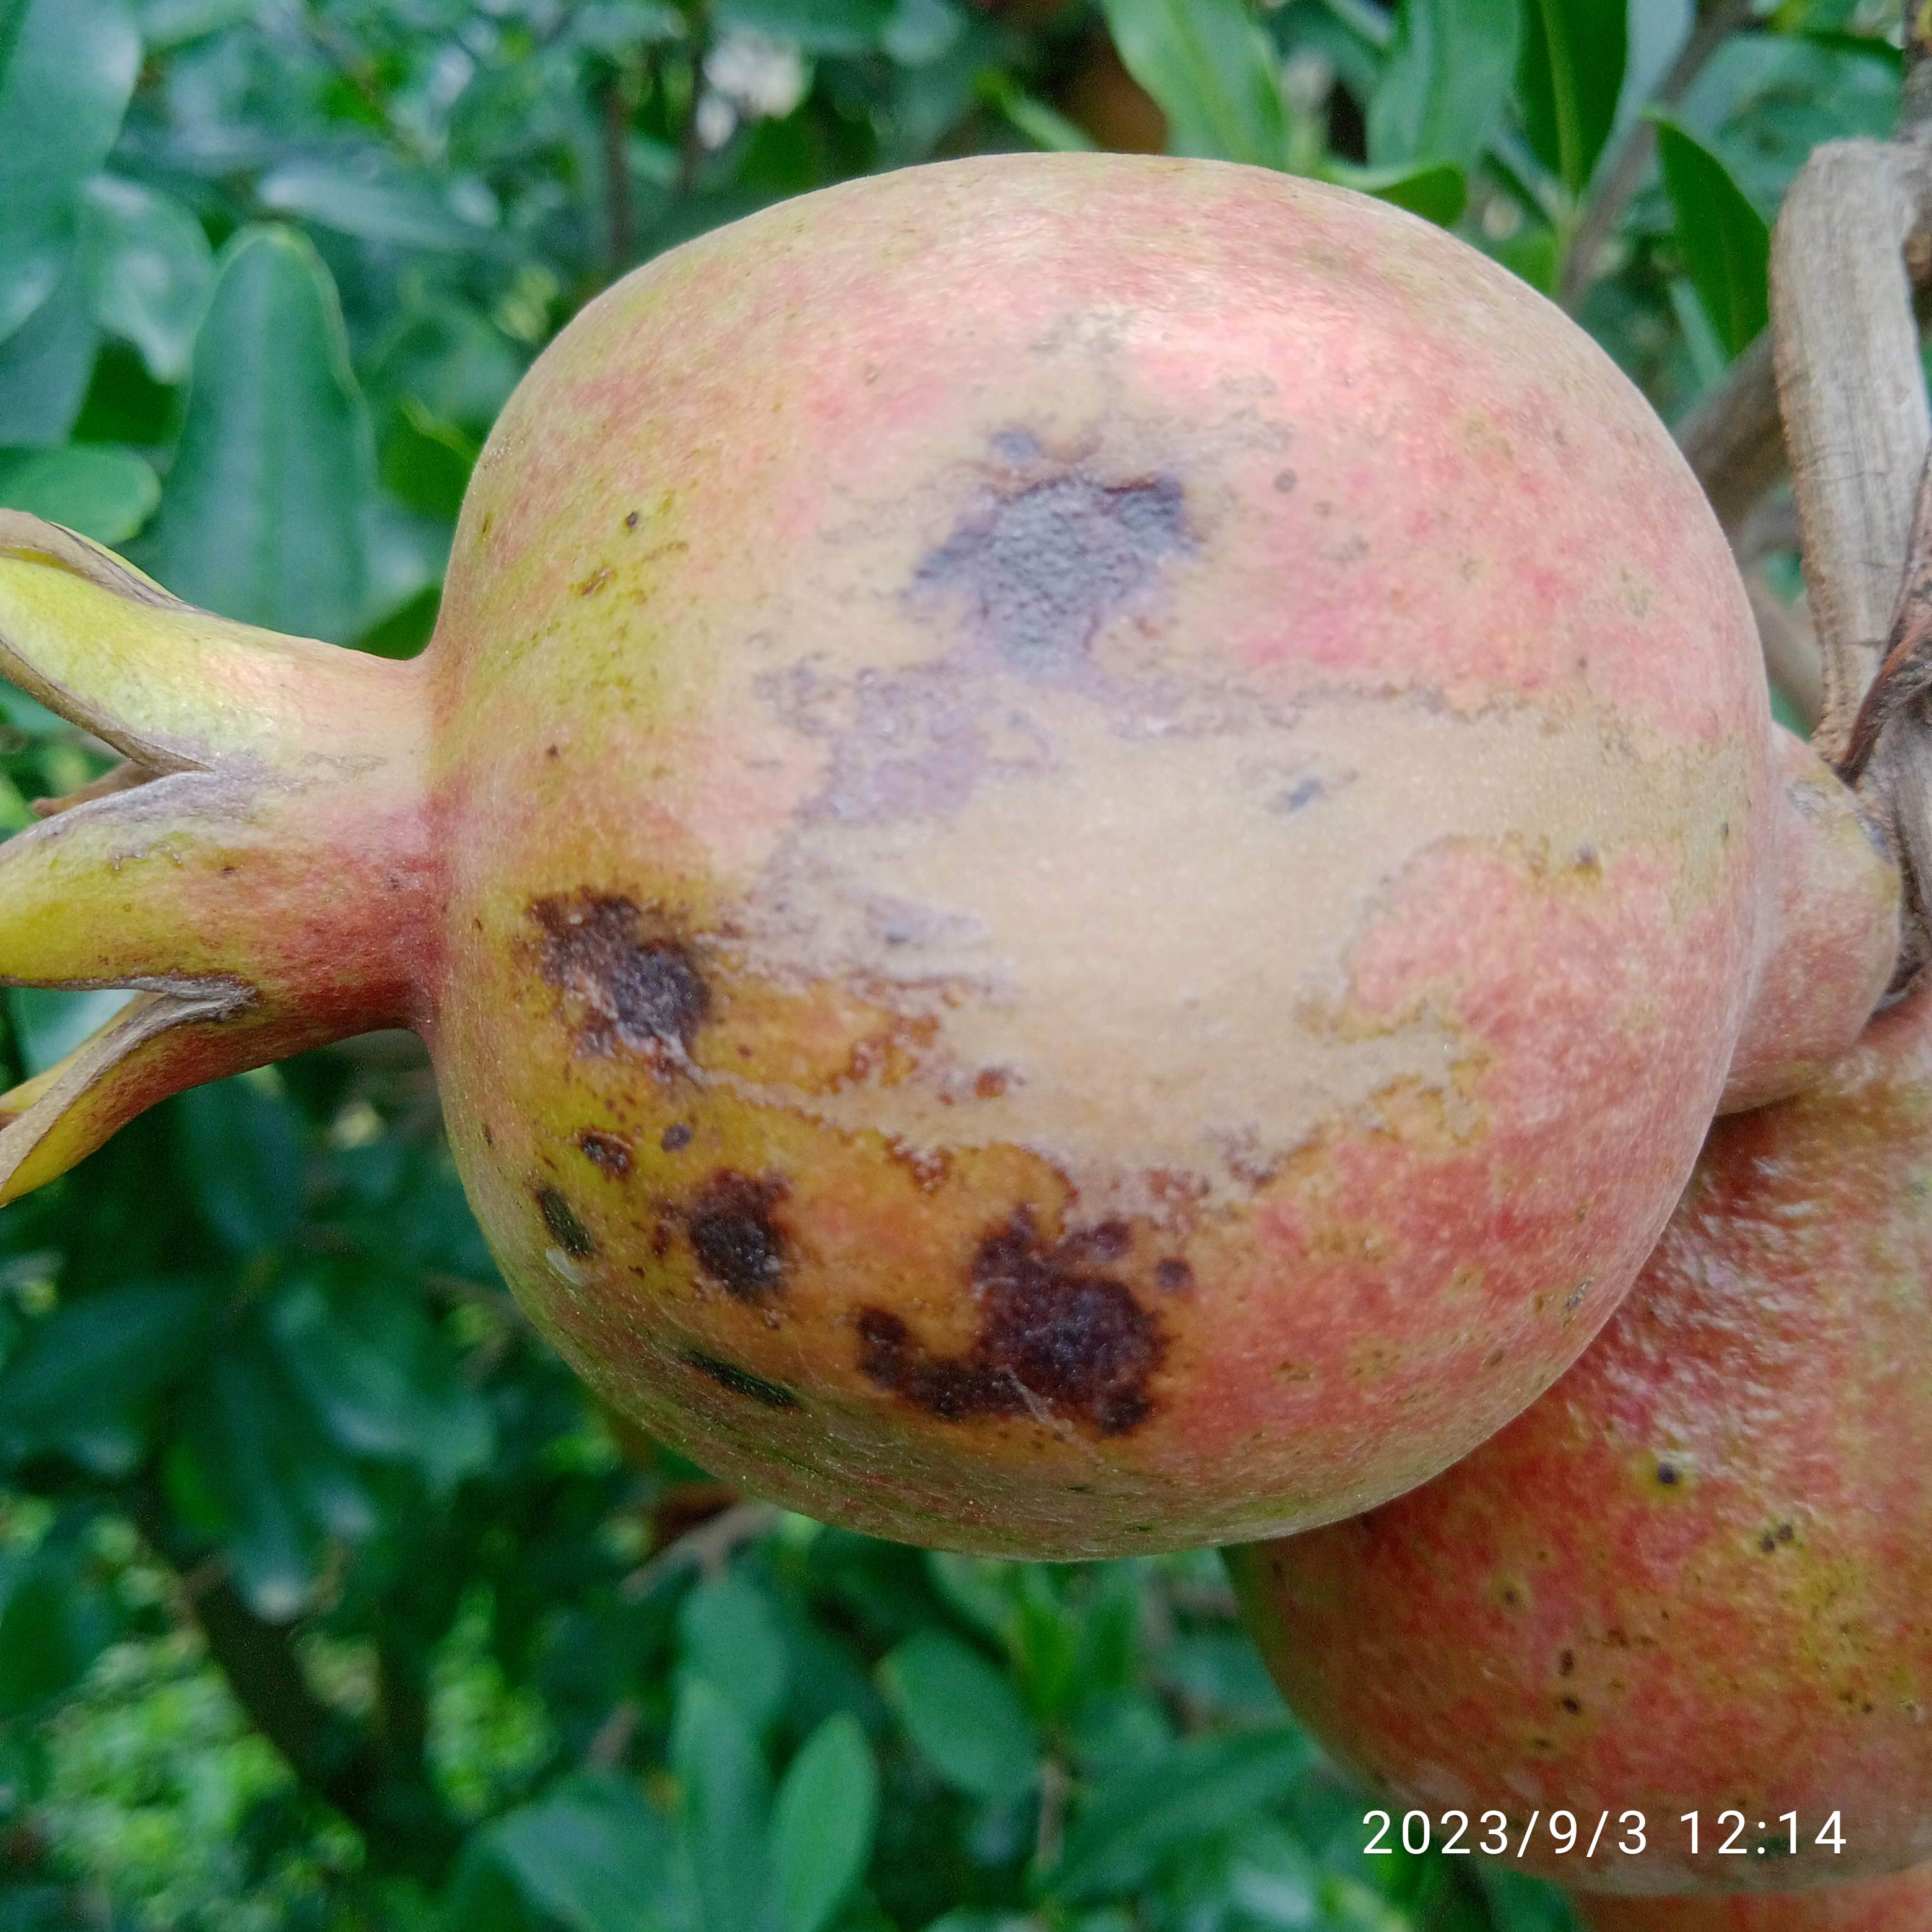
Label: Anthracnose